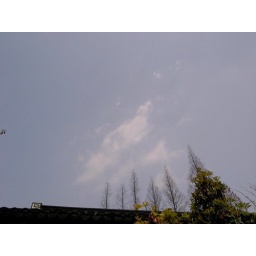
blue sky in hangzhou